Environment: real
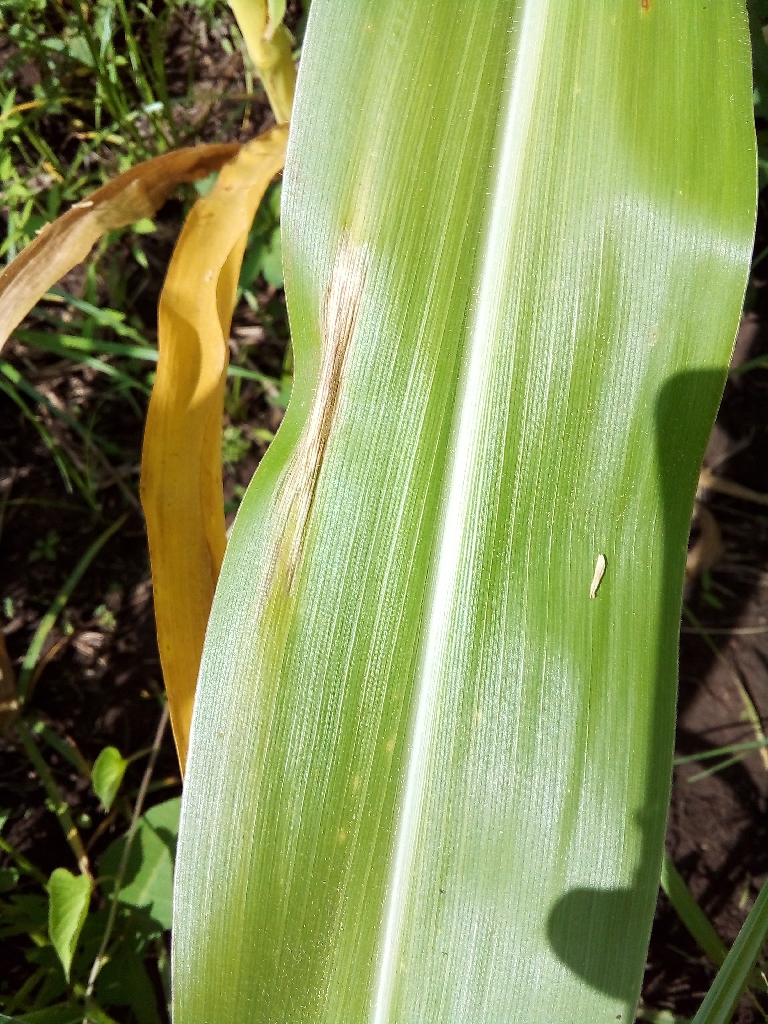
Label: northern_corn_leaf_blight